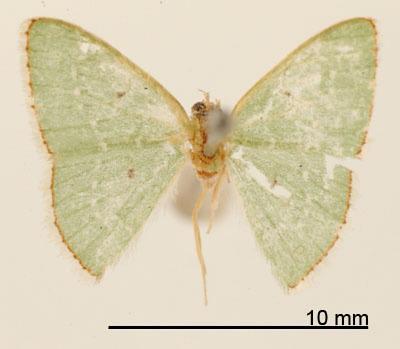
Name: Synchlora nortia
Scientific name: Synchlora nortia Druce, 1892
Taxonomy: Animalia, Arthropoda, Insecta, Lepidoptera, Geometridae, Geometrinae
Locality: Paso San Juan, Vera Cruz, Veracruz-Llave, Mexico